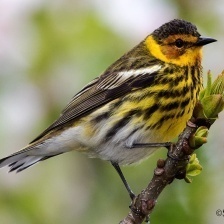
Species: CAPE MAY WARBLER
Scientific name: SETOPHAGA TIGRINA